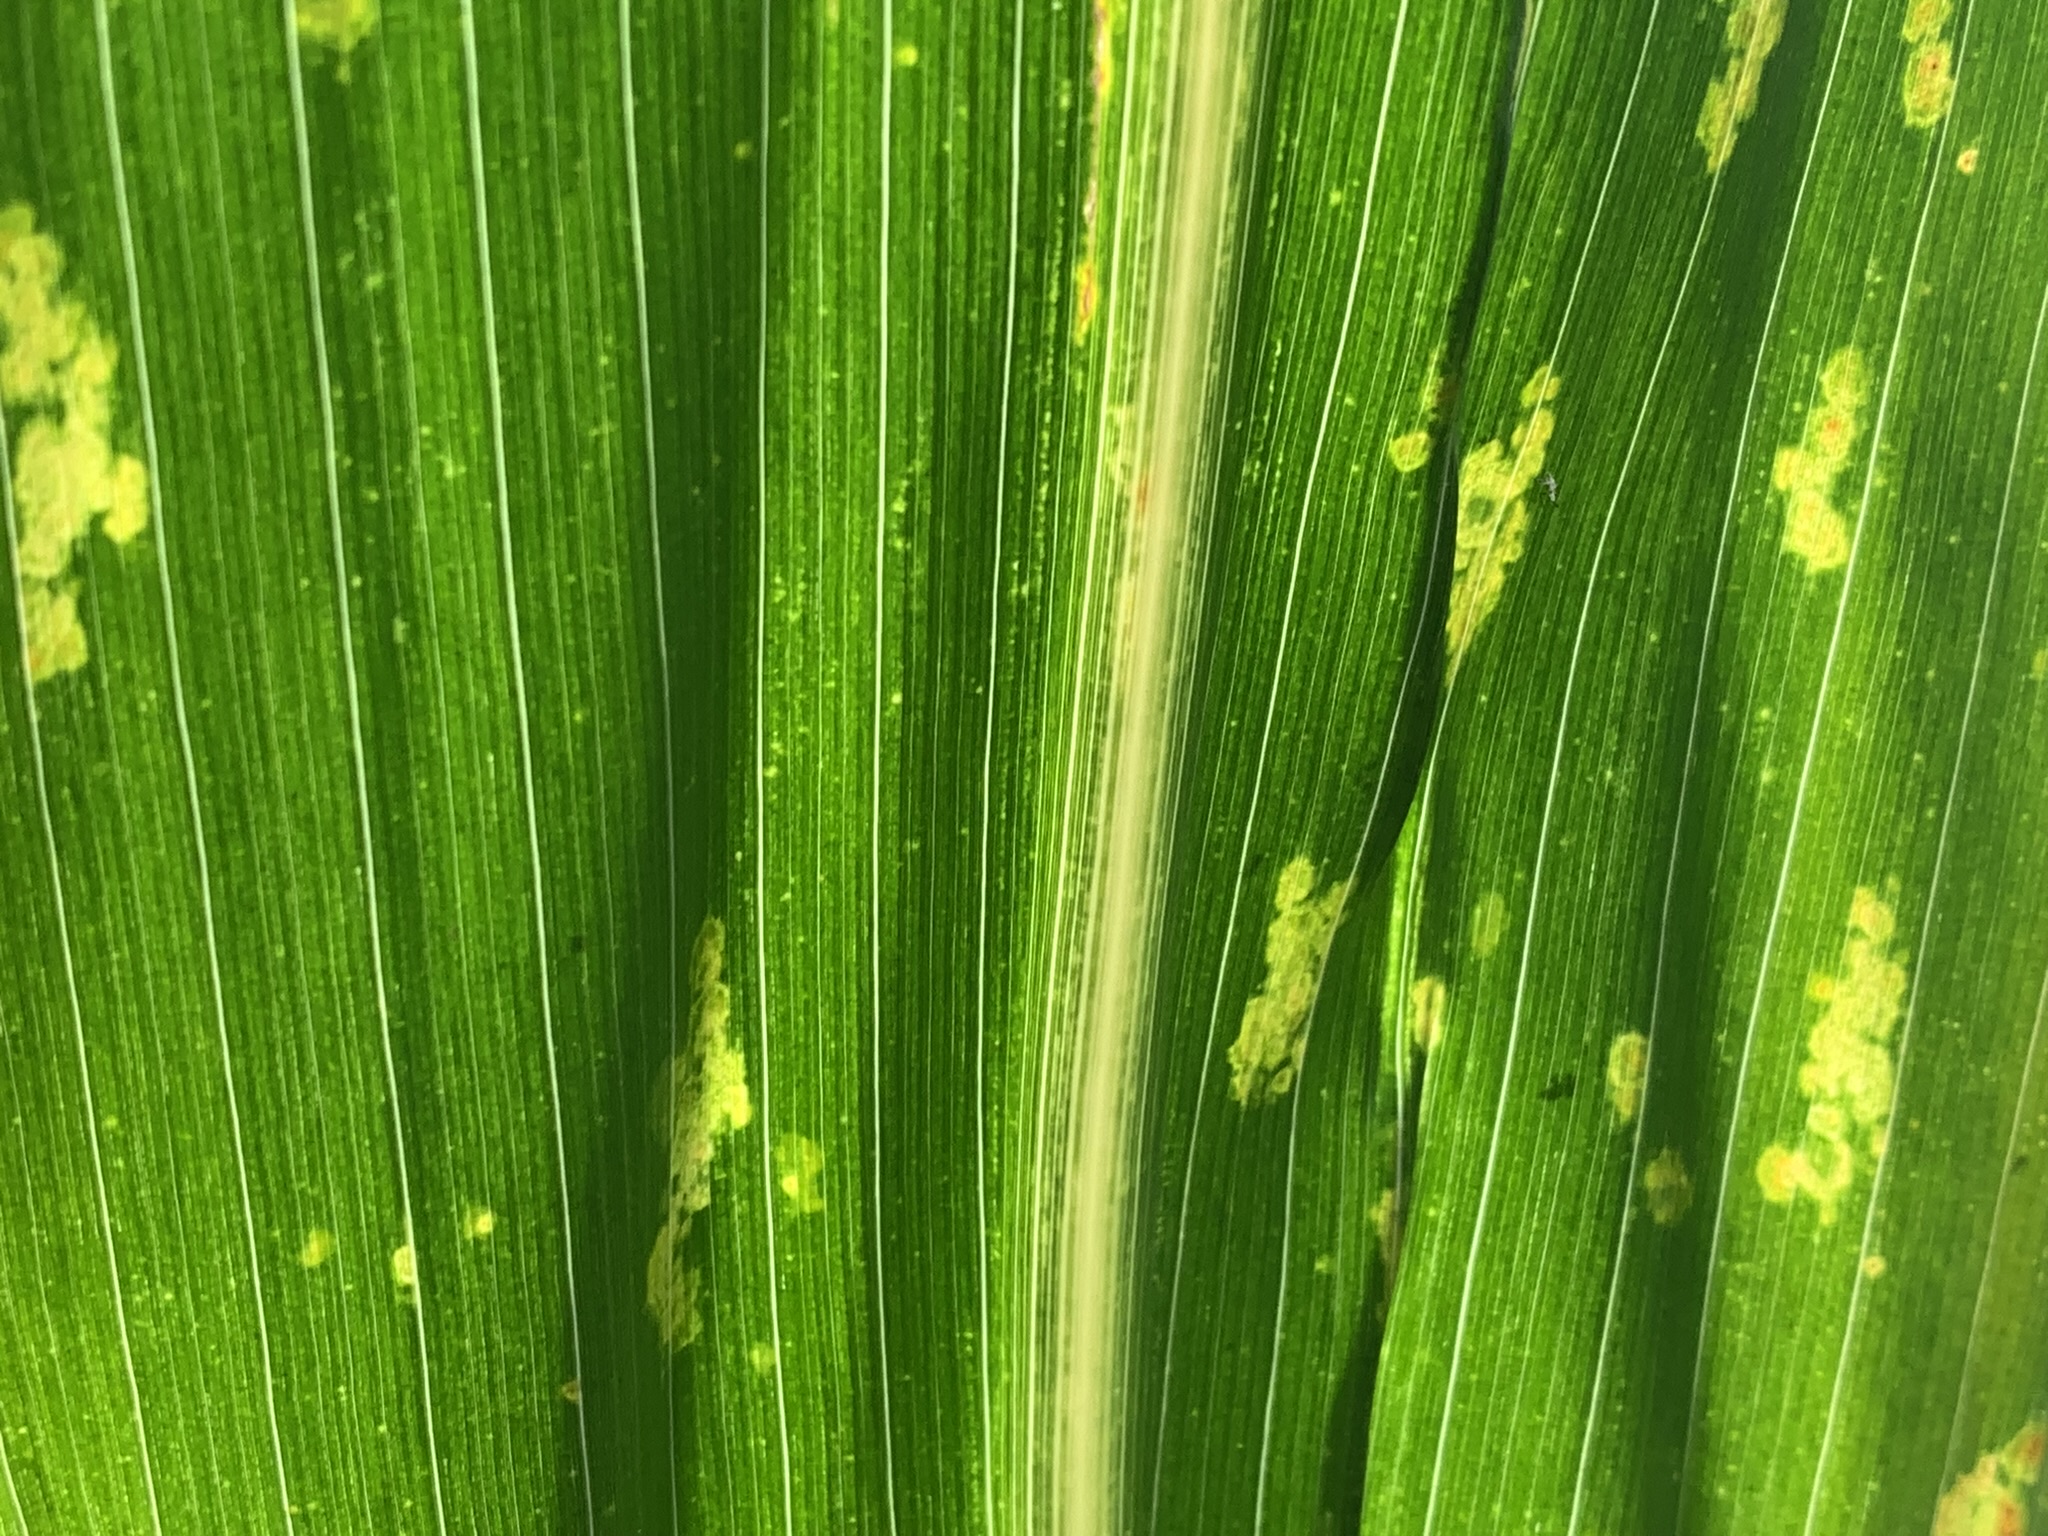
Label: MLN